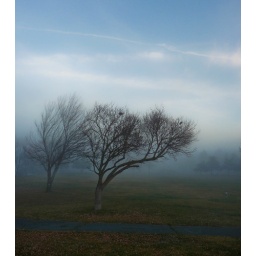
abandoned bird's nests in bare trees